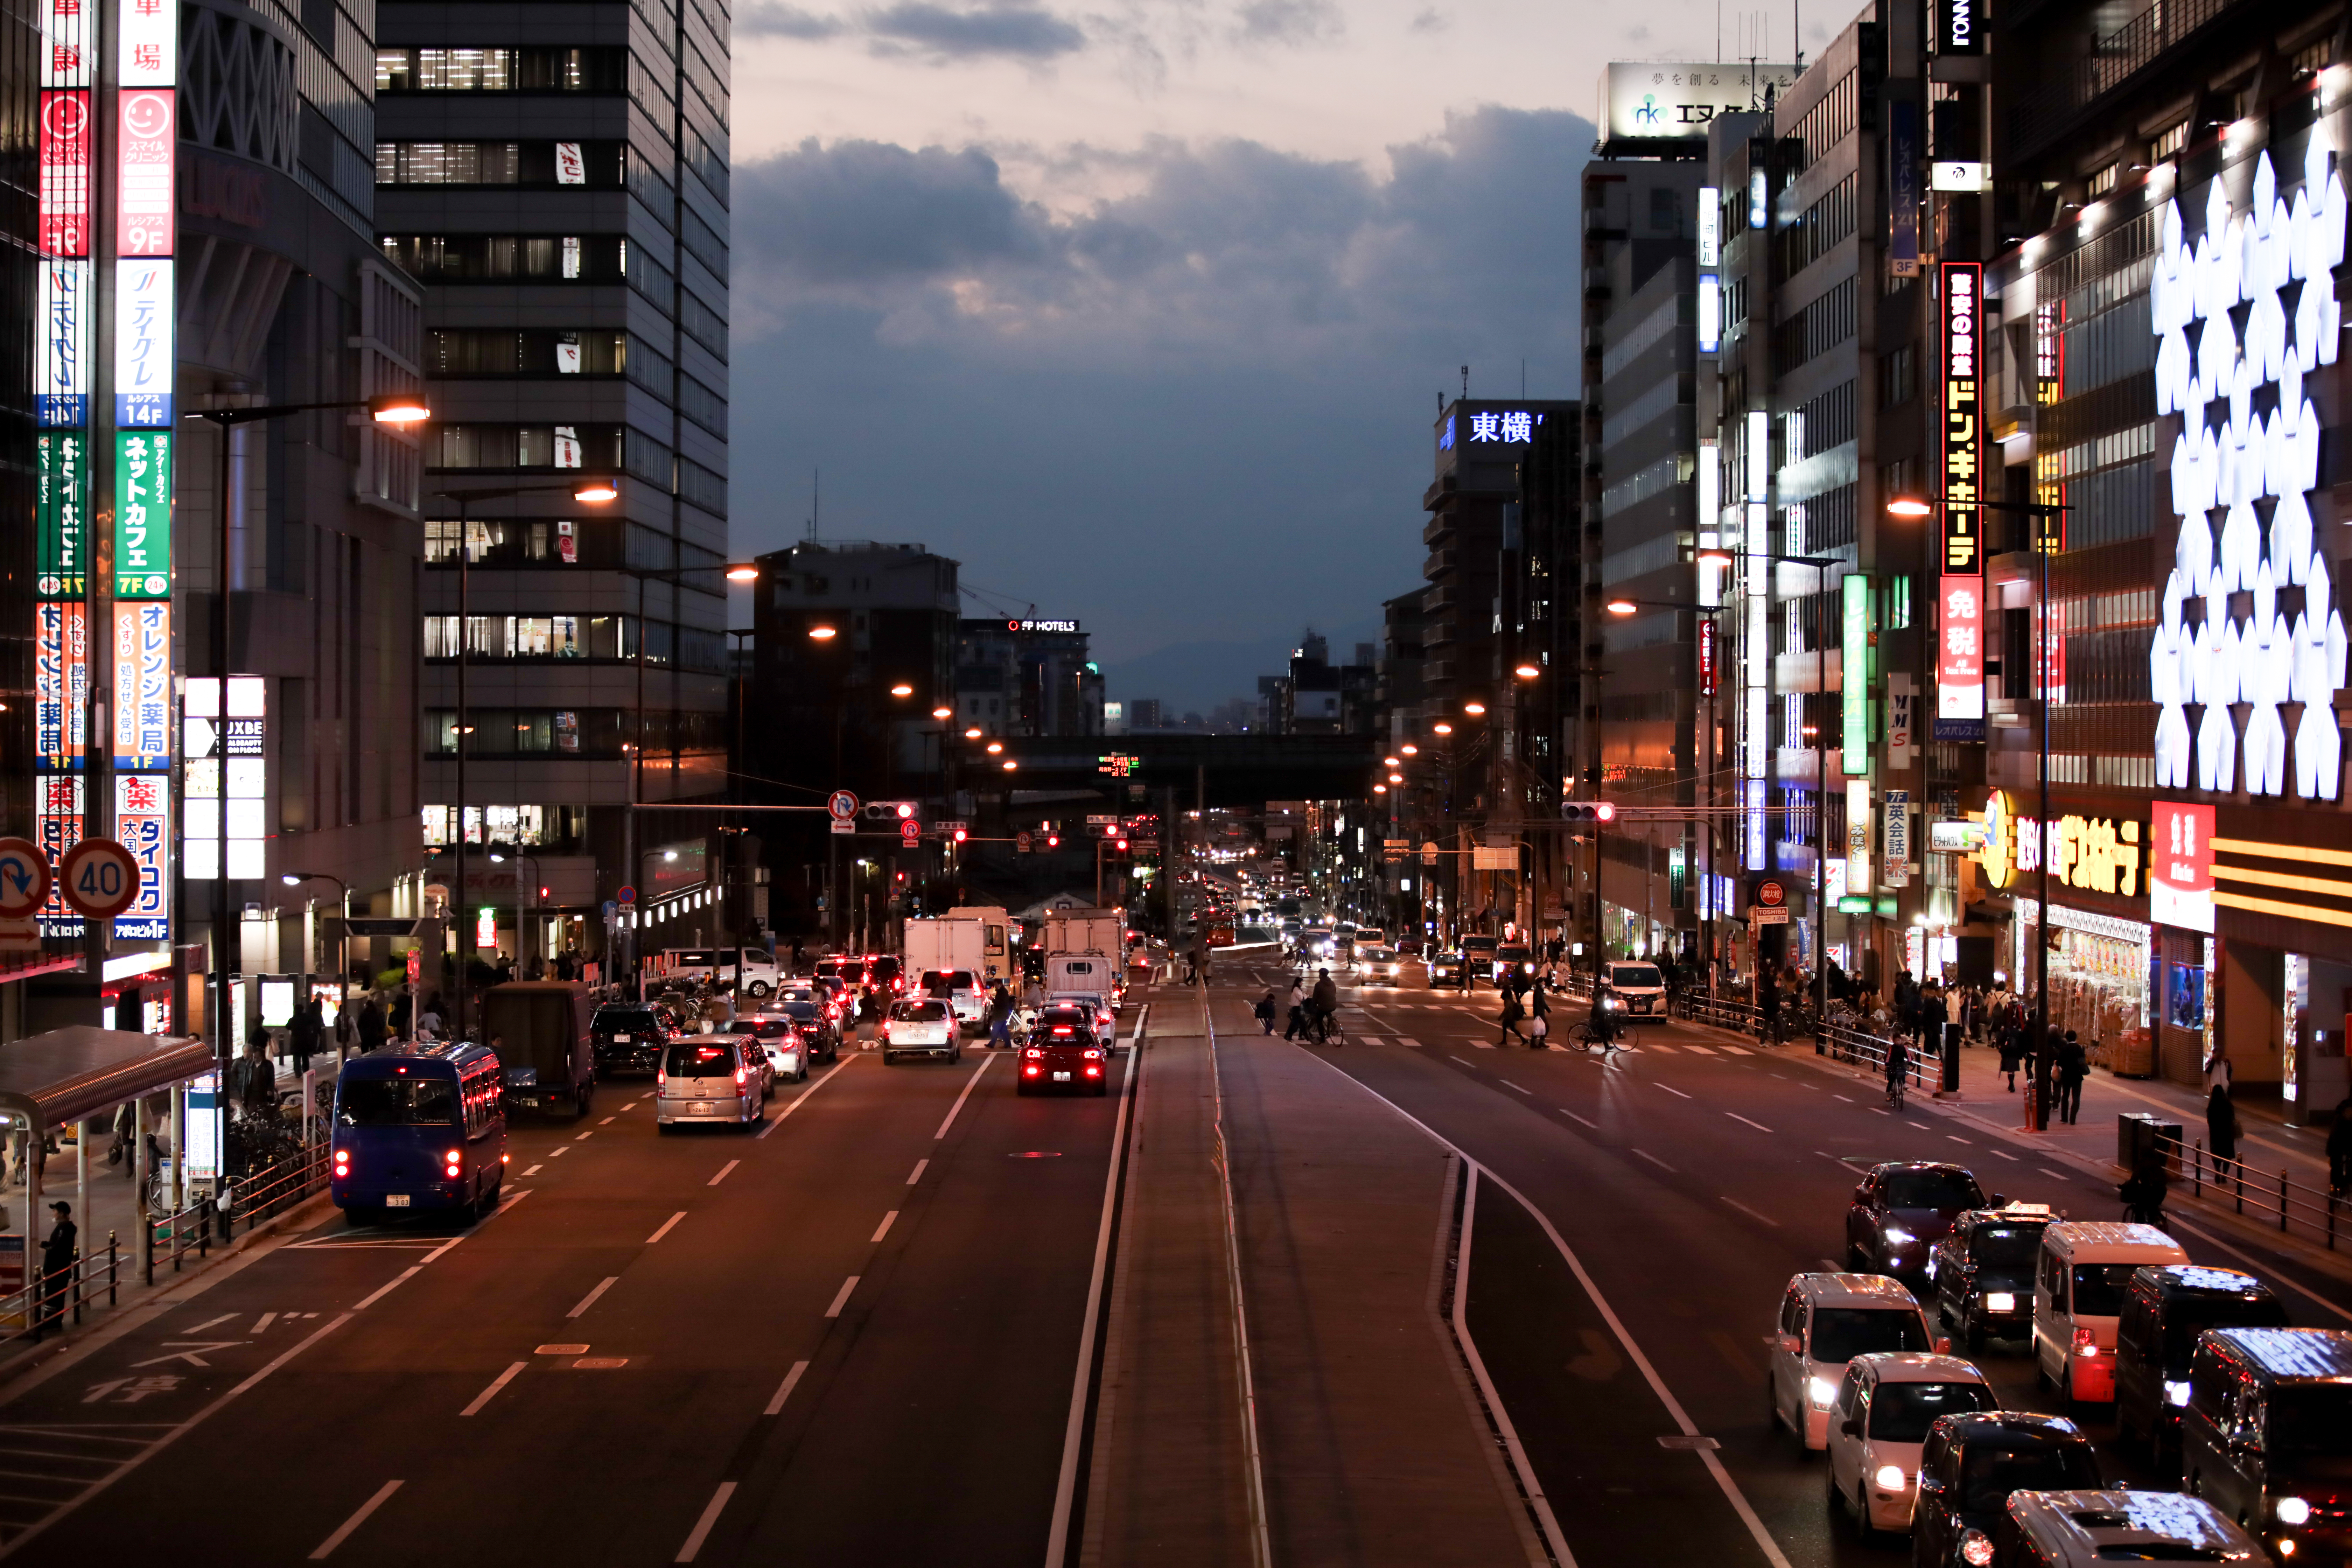
city, urban area, metropolitan area, metropolis, town, downtown, street, human settlement, night, traffic, neighbourhood, road, building, thoroughfare, cityscape, infrastructure, lighting, mixed use, architecture, lane, sky, evening, pedestrian crossing, skyscraper, vehicle, nonbuilding structure, pedestrian